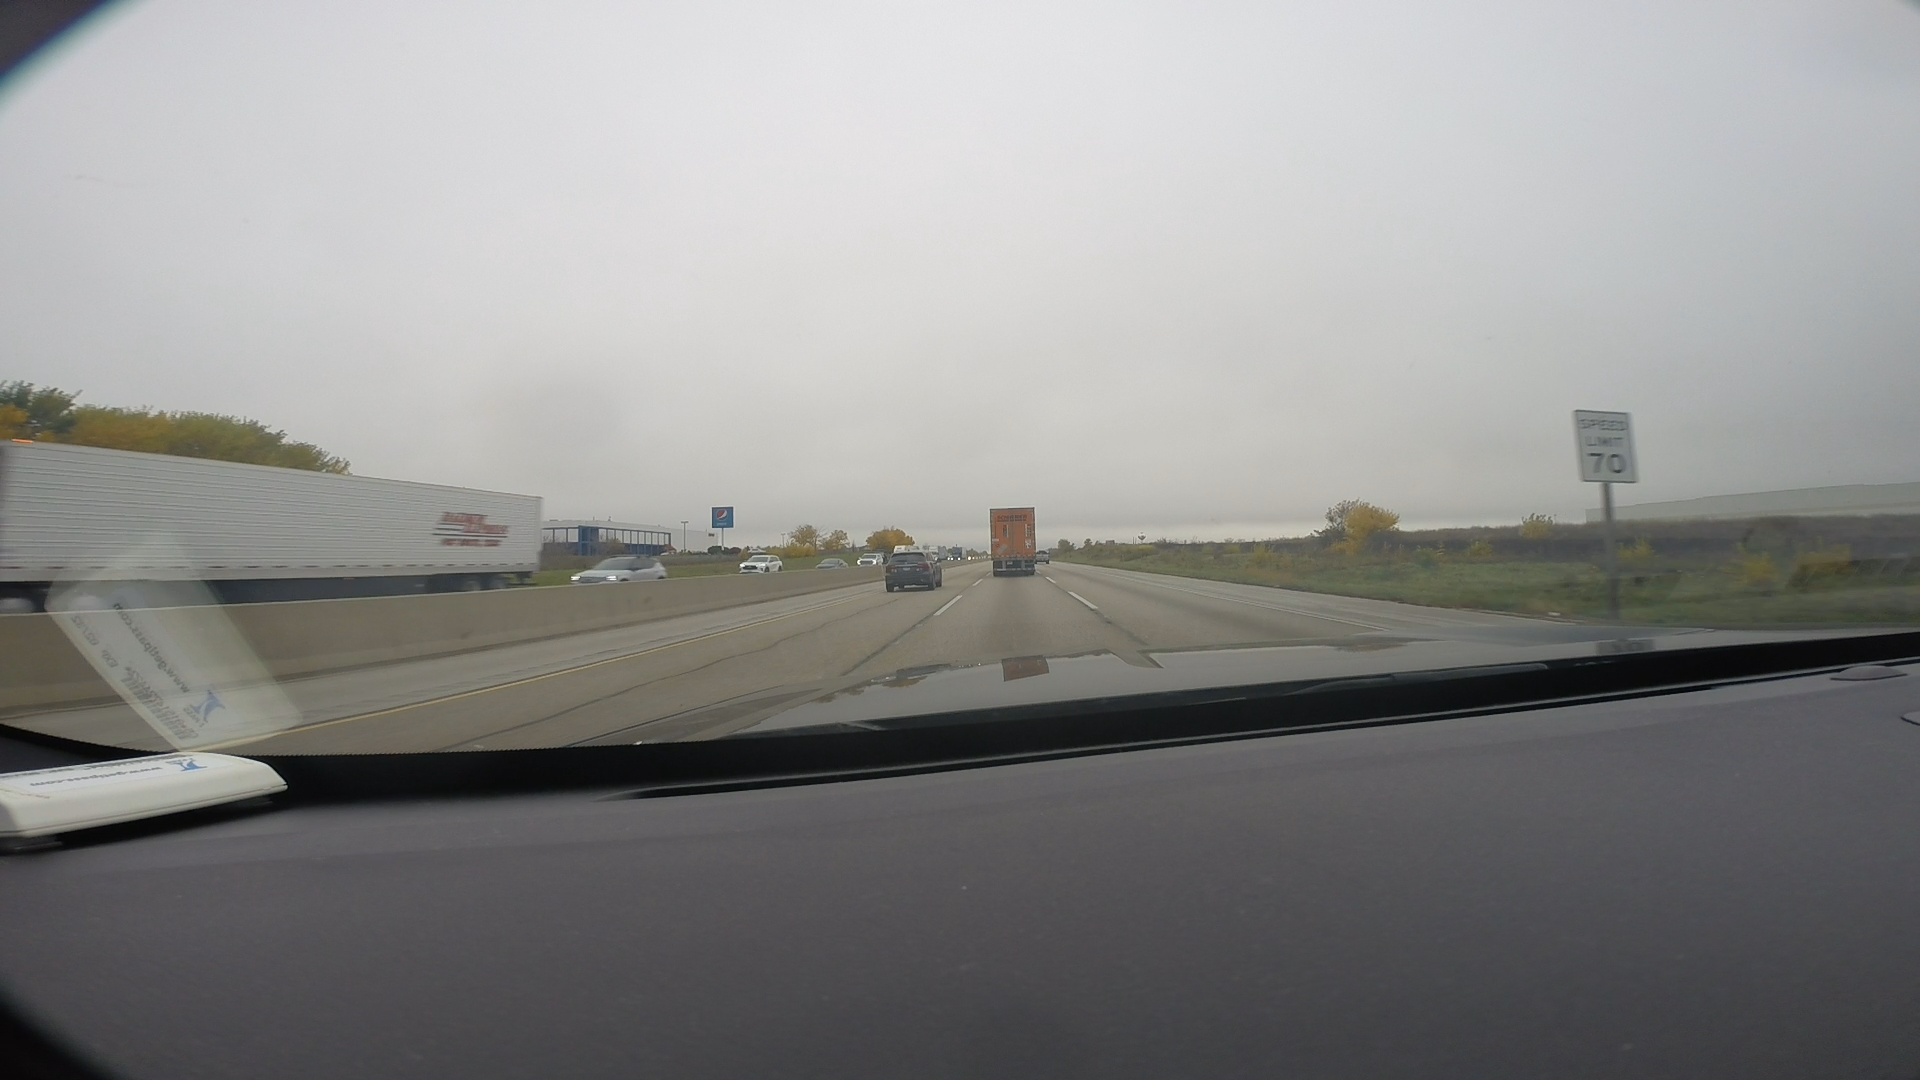
Speed limit sign label: mph70